Gerald Barbarito

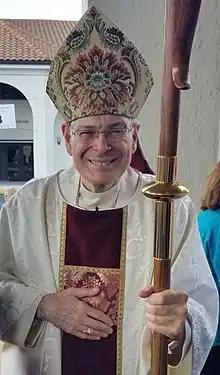
Bishop Barbarito in February 2023

Gerald Michael Barbarito (born January 4, 1950) is an American Catholic prelate who has served as Bishop of Palm Beach since 2003. Barbarito previously served as Bishop of Ogdensburg from 1999 to 2003 and as an auxiliary bishop of the Diocese of Brooklyn from 1994 to 1999.